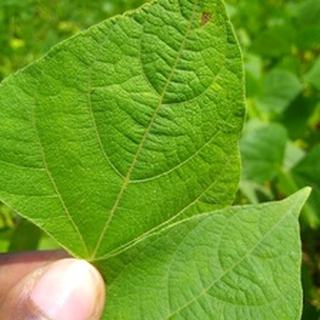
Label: healthy_bean